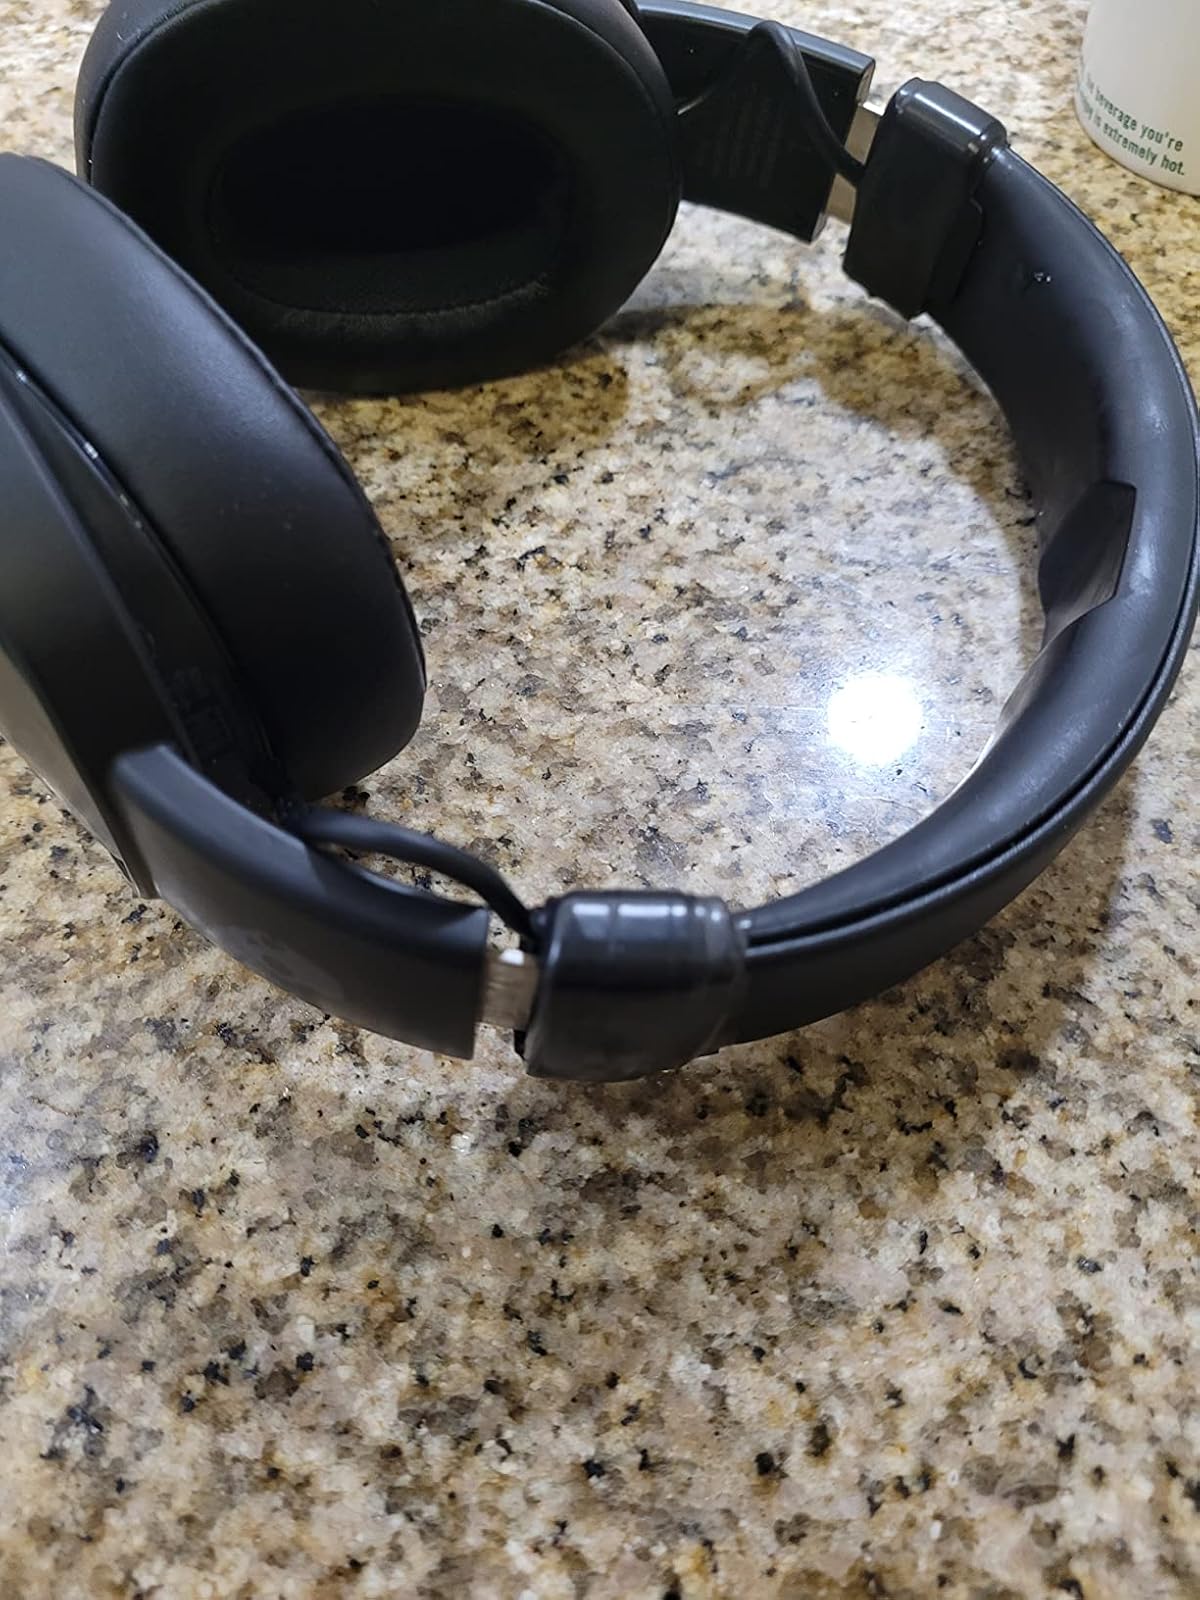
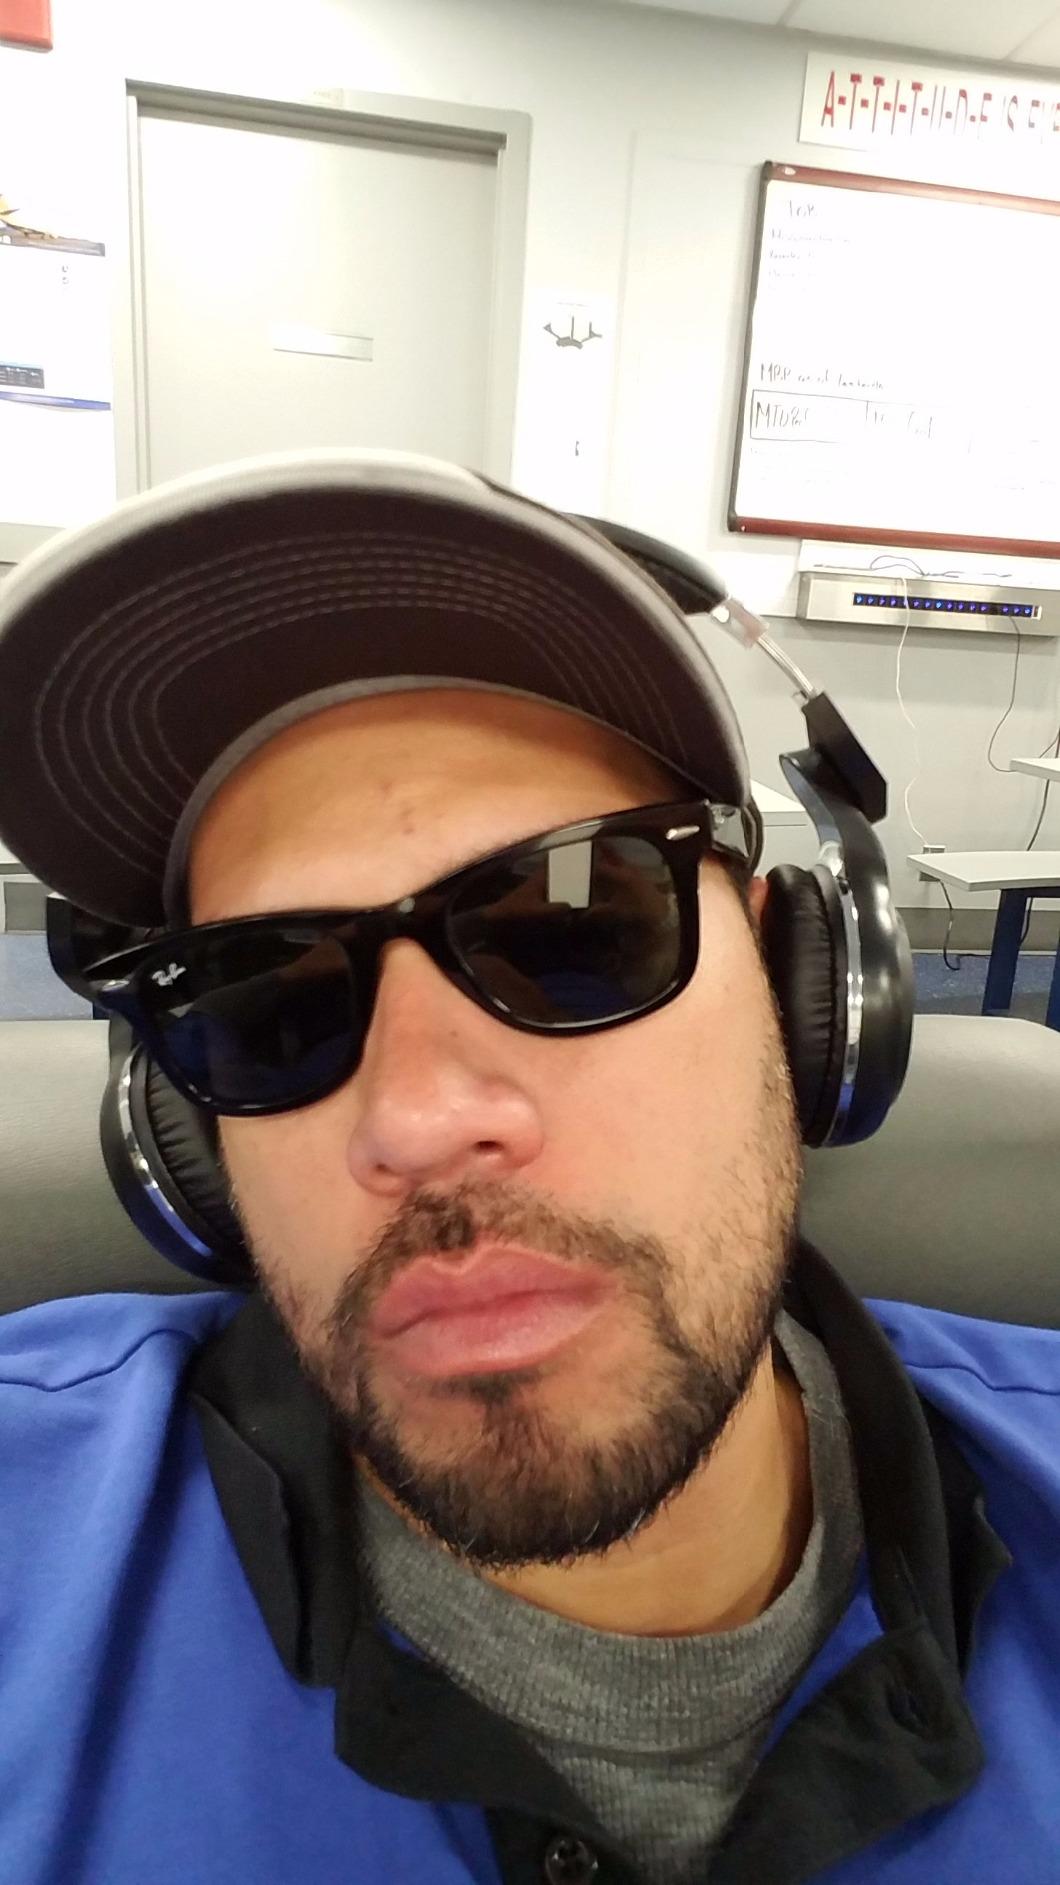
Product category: headphones
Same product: no